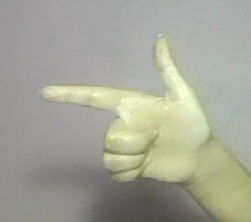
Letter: yaa